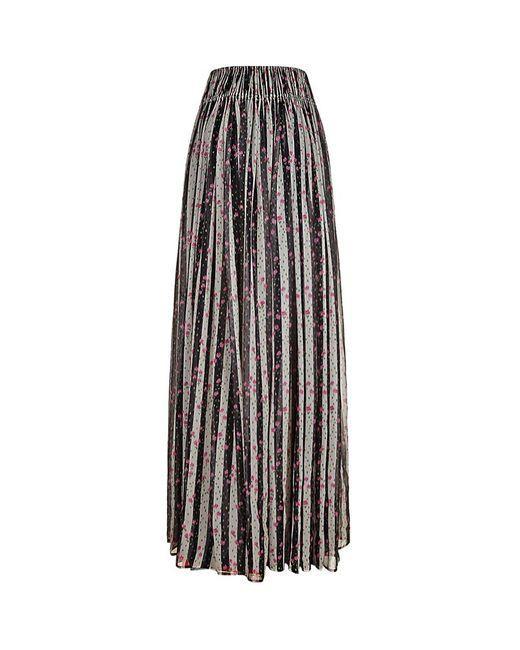
Langer Rock mit gestreiftem Print und Falten für Damen